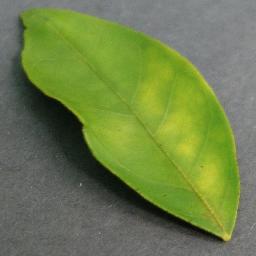
Label: Orange___Haunglongbing_(Citrus_greening)